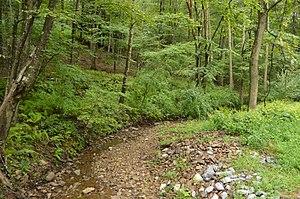
Monroe Township est un township, situé au sud-est du comté de Bedford, aux États-Unis. En 2010, il comptait une population de 1 336 habitants.